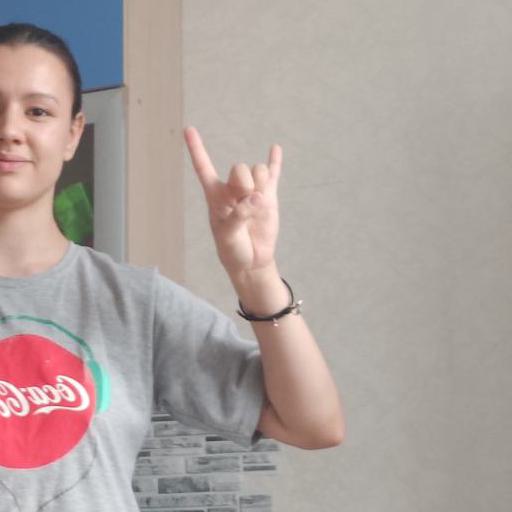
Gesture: rock